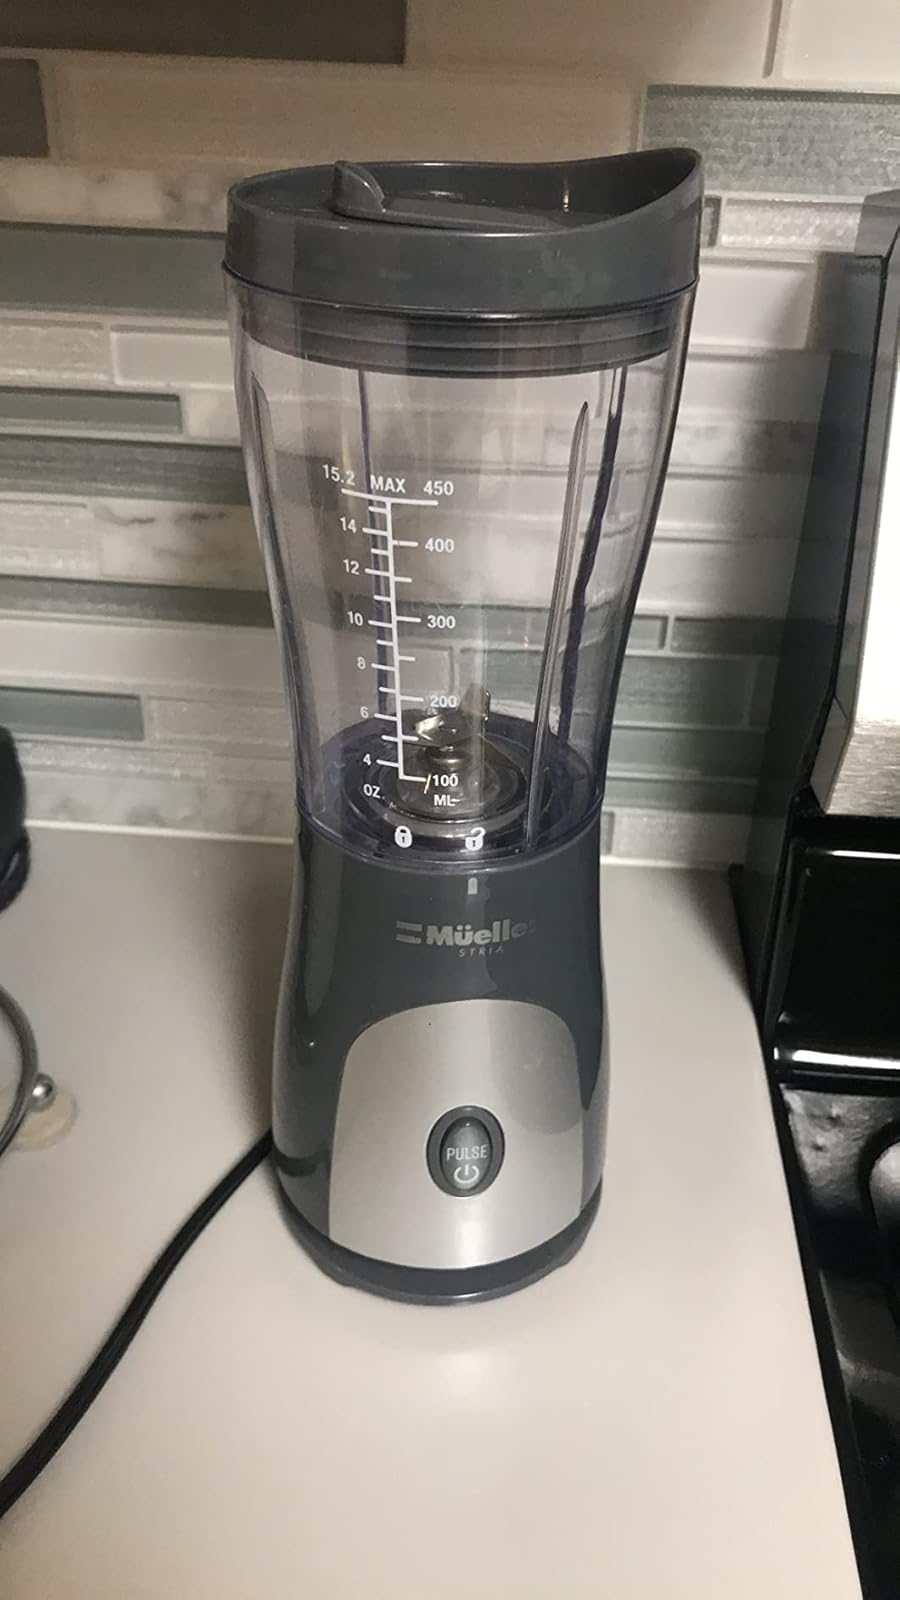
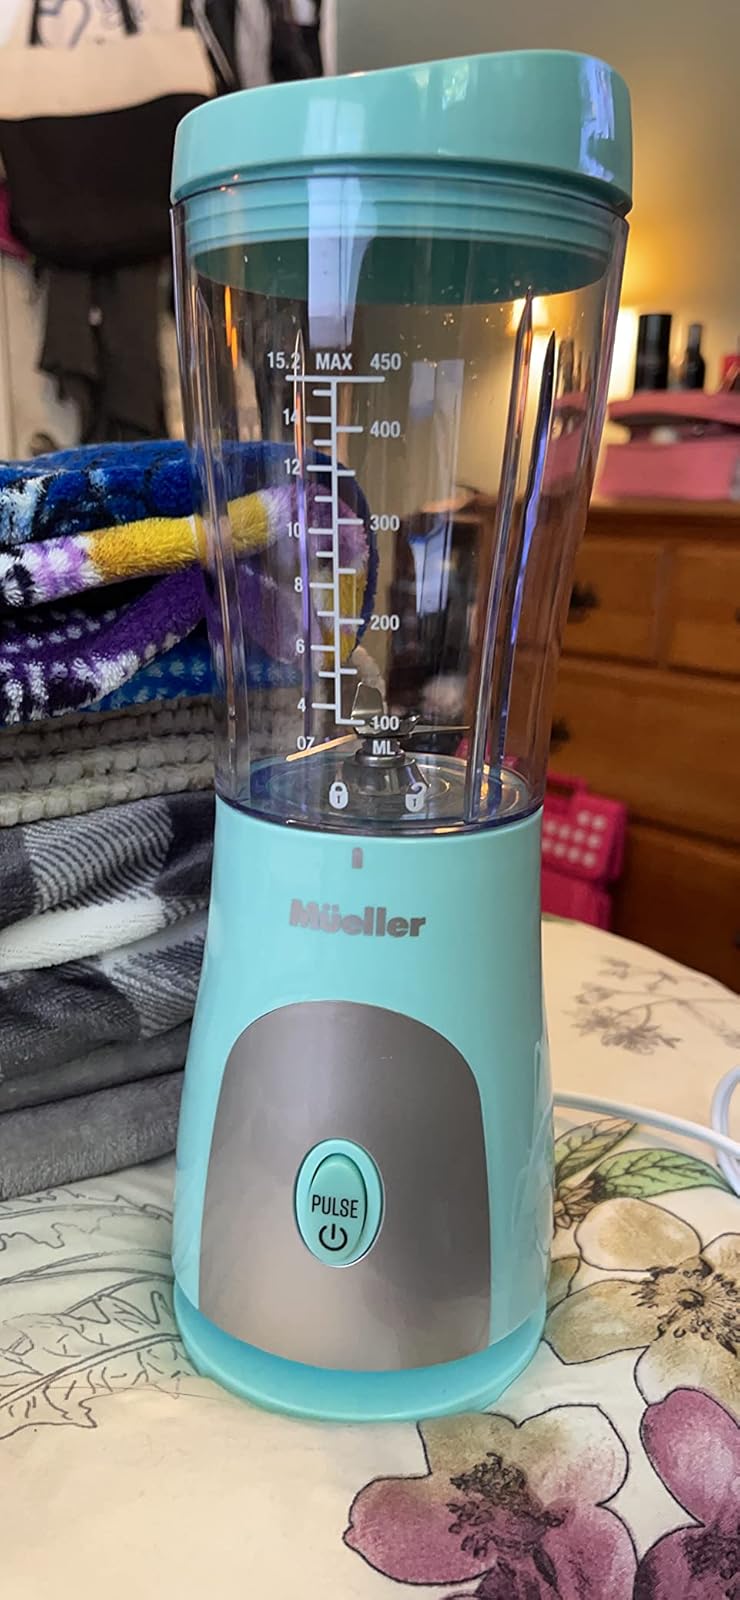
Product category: items_blender
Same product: no